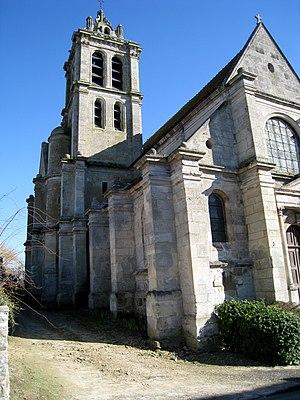
L’église Notre-Dame est une église catholique paroissiale située à Épiais-Rhus, dans le Val-d'Oise. C'est un vaste édifice de style Renaissance, sans commune mesure avec le modeste village, qui a été édifié d'un seul jet entre 1570 et 1590 selon les plans du maître-maçon Nicolas Le Mercier. Dans le département, c'est l'une des rares églises tout à fait homogènes de cette époque. Son style très dépouillé est en rupture avec les premiers édifices Renaissance de la région, et préfigure l'architecture classique. Des influences gothiques persistent néanmoins, comme le montrent le voûtement d'ogives, les nervures pénétrantes des voûtes, l'ordonnancement des élévations et le plan cruciforme. À l'extérieur, seul le clocher avec sa coupole en pierre est remarquable. À l'intérieur, le grand retable baroque et la frise des Apôtres et Évangélistes, qui orne le chœur, retiennent surtout l'attention. Une frise tout à fait semblable existe en l'église Saint-Aubin d'Ennery, dont le transept et le chœur sont identiques à l'extérieur, mais richement décorés à l'intérieur. L'église Notre-Dame a été classée aux monuments historiques par arrêté du 23 septembre 1911.